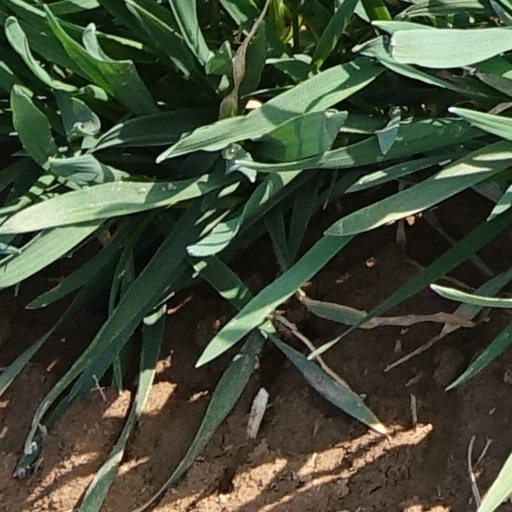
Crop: wheat